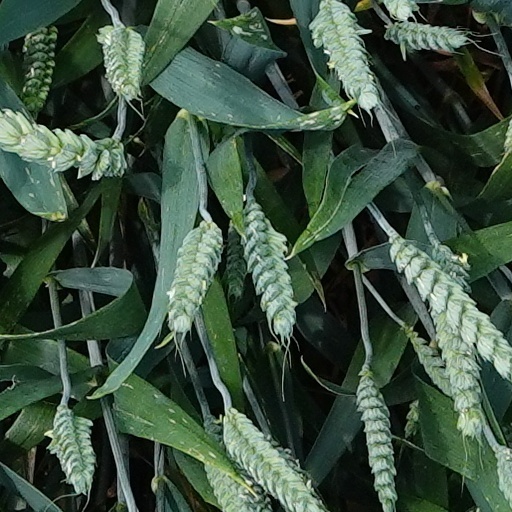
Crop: wheat